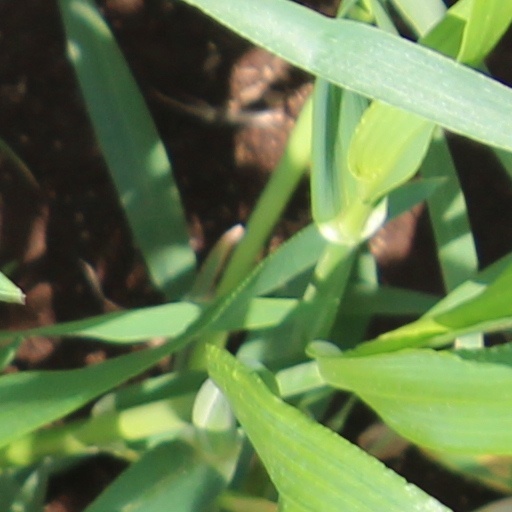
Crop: wheat